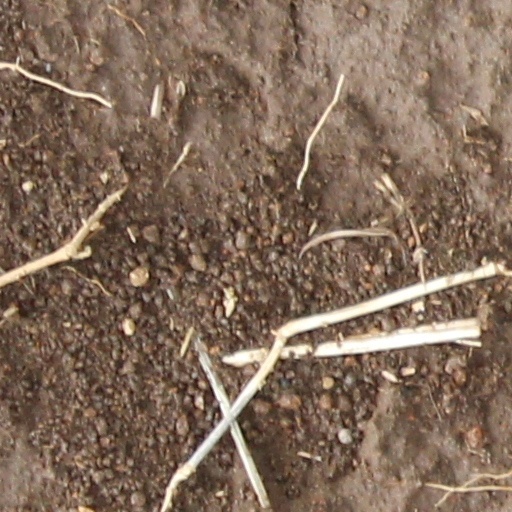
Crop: wheat